RAF Bomber Command aircrew of World War II

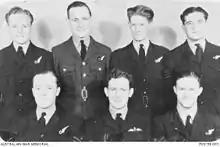
The mainly Australian crew of Phil Ryan (467 Squadron) all killed on their first tour 8 July 1944.

Often it was practice for other aircrew trades such as bomb aimers, wireless operators, flight engineers and air gunners would join the assembled airmen later for the general briefing after completion of the Navigation briefing. The format of the briefing would be similar to the main briefing but with less navigational detail. After briefings had been completed aircrew would be permitted free time to prepare themselves, to write "just in case I don't get back" letters to parents, wives and children and to relax or sleep if they were able before their meal which was often referred to as "last supper".